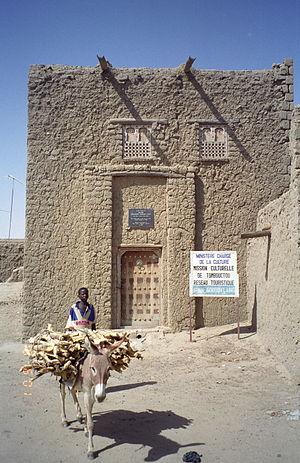
Le major Alexandre Gordon Laing fut un explorateur écossais et le premier Européen à avoir atteint Tombouctou par la route nord-sud, mais il n'en revint pas vivant.